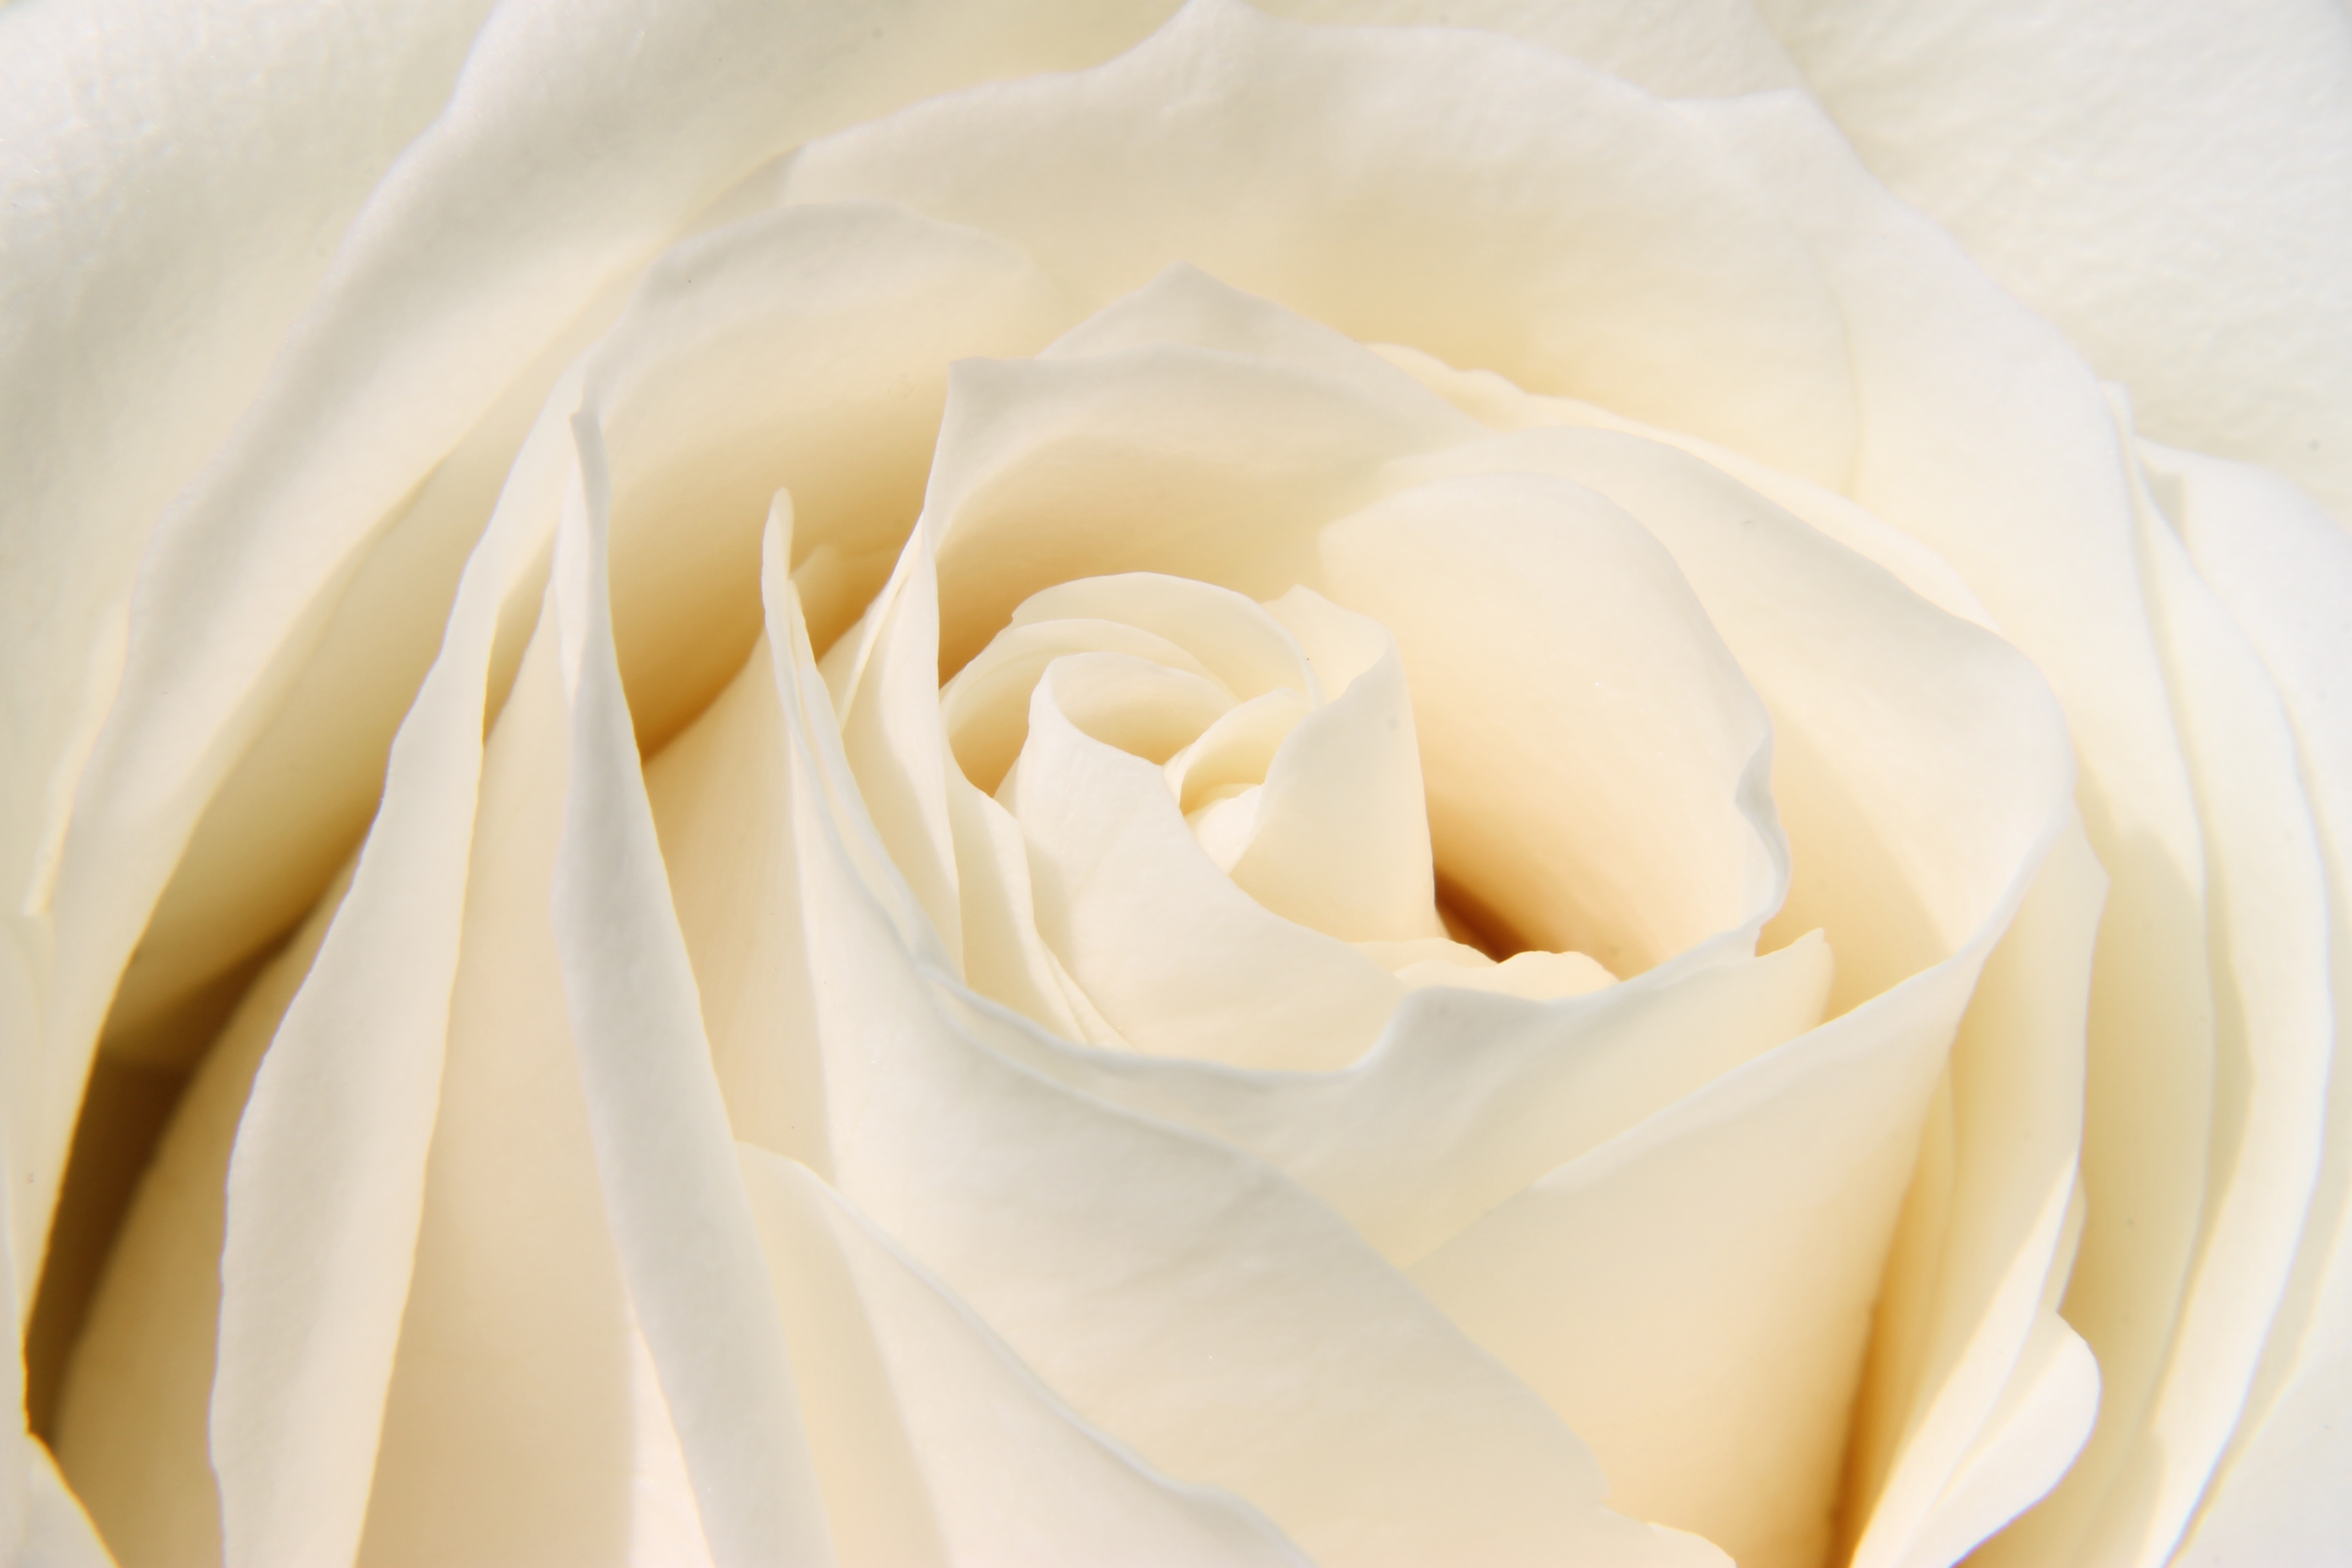
nature, plant, white, photography, flower, petal, rose, macro, yellow, pink, close up, petals, macro photography, flowering plant, garden roses, rose family, flower bouquet, land plant